South Kensington tube station

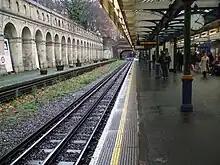
View along station platform with timber and glass canopy over supported on cast-iron columns. To the left a disused platform without track is visible

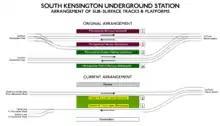
Diagram of original and current layout of platforms of sub-surface station showing changes in platform usage and numbering and change in location of tracks

On 1 August 1870, the DR opened additional tracks between Gloucester Road and South Kensington. On 10 July 1871, the DR opened its own facilities at South Kensington. The enlarged station had two through platforms for each company and a bay platform for terminating MR trains from the west. The junction between the two companies' tracks was also moved from the west side of the station to the east side.